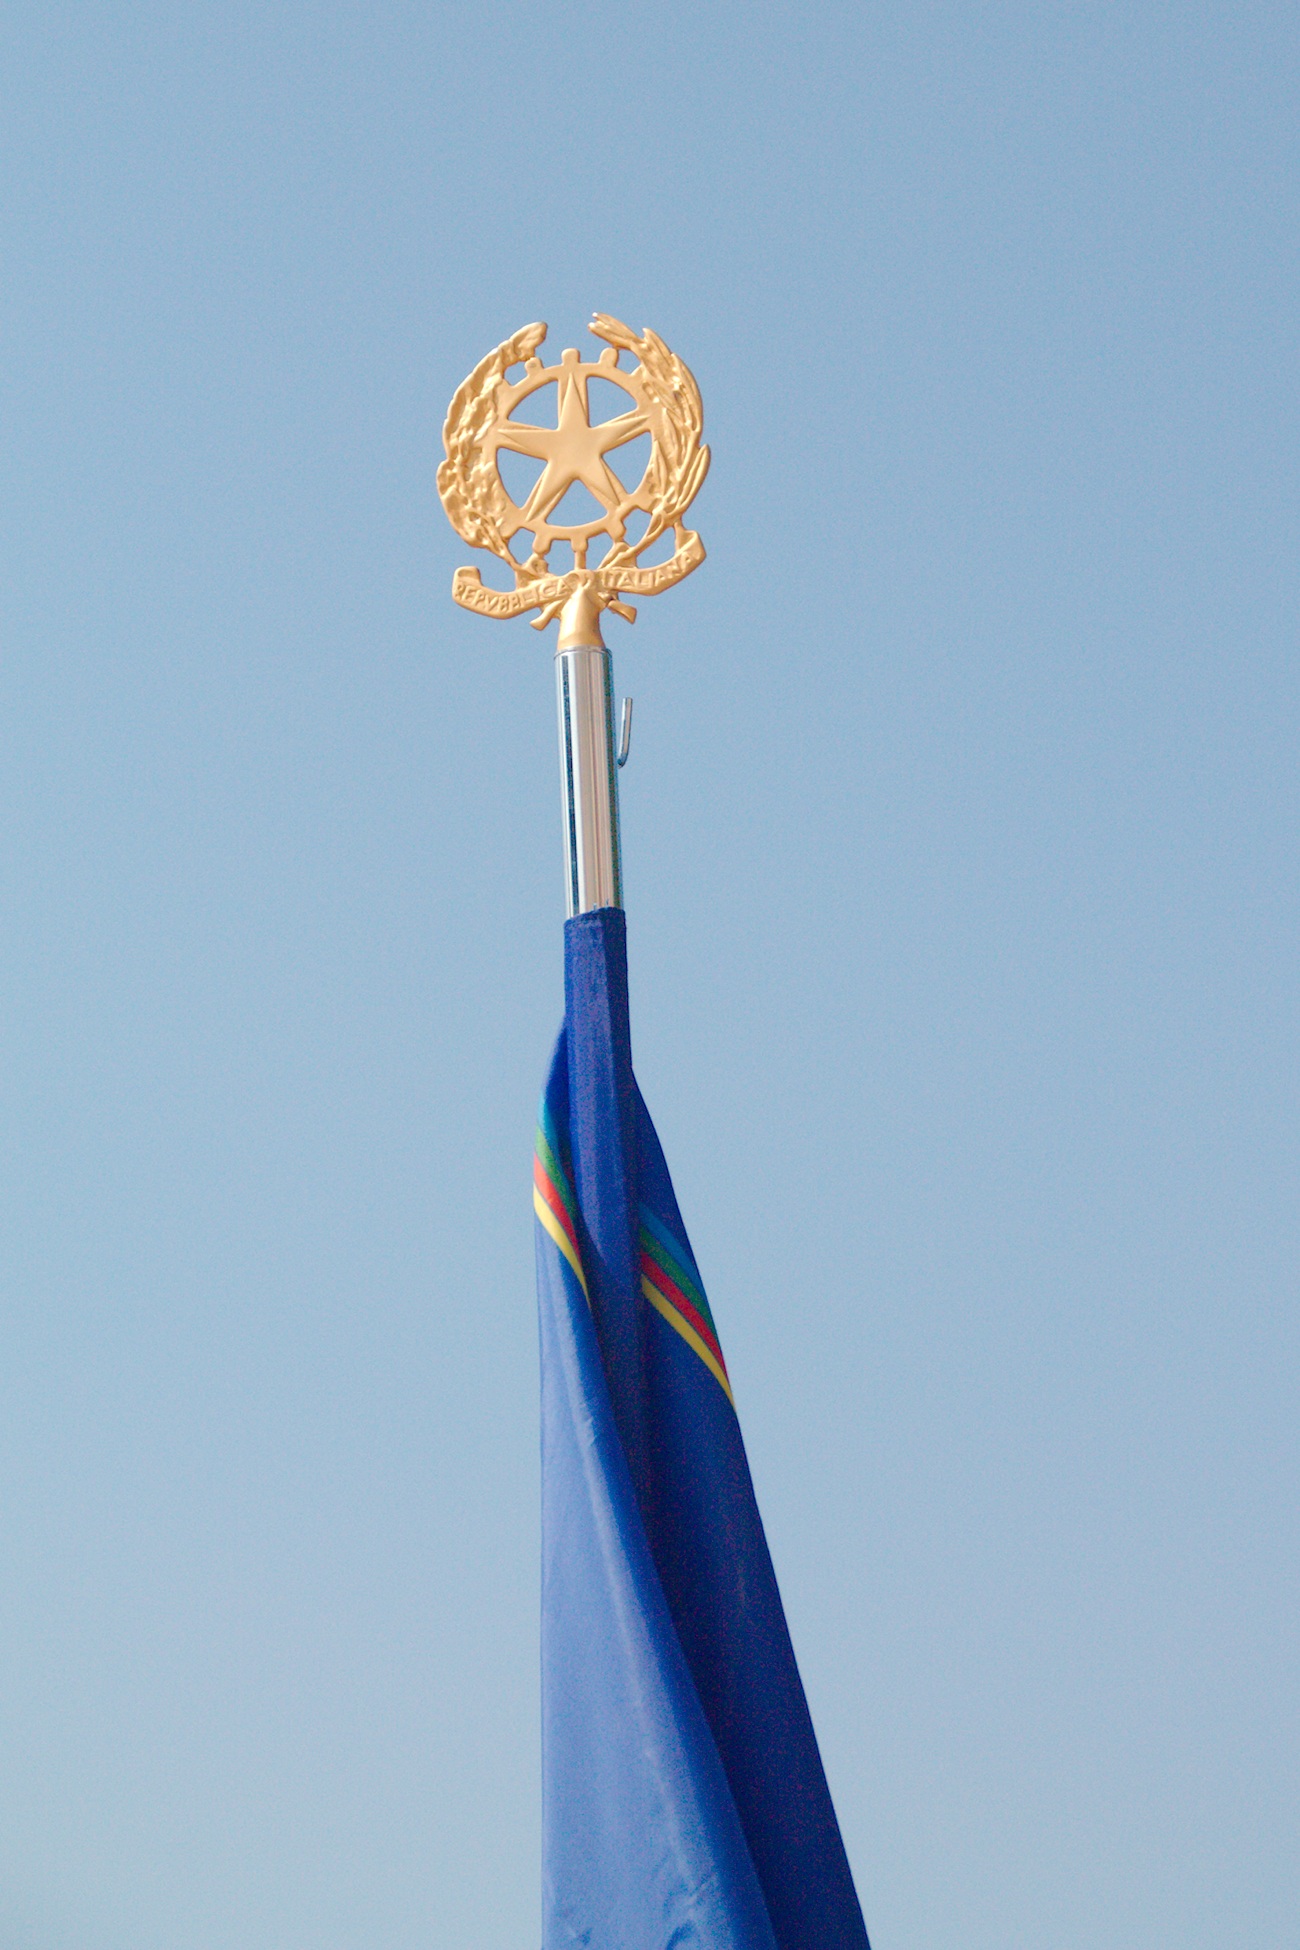
wind, flag, blue, italiana, coat of arms, the republic